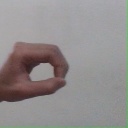
अक्षर: औ